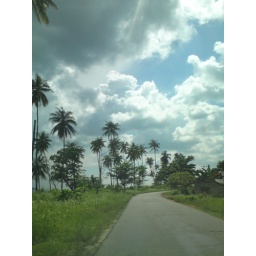
I just love to take the pictures of the road while sitting in the front seat. Love the coconut trees against the sky.